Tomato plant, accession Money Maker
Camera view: tilt-top (135 deg); turntable rotation: 90 degrees
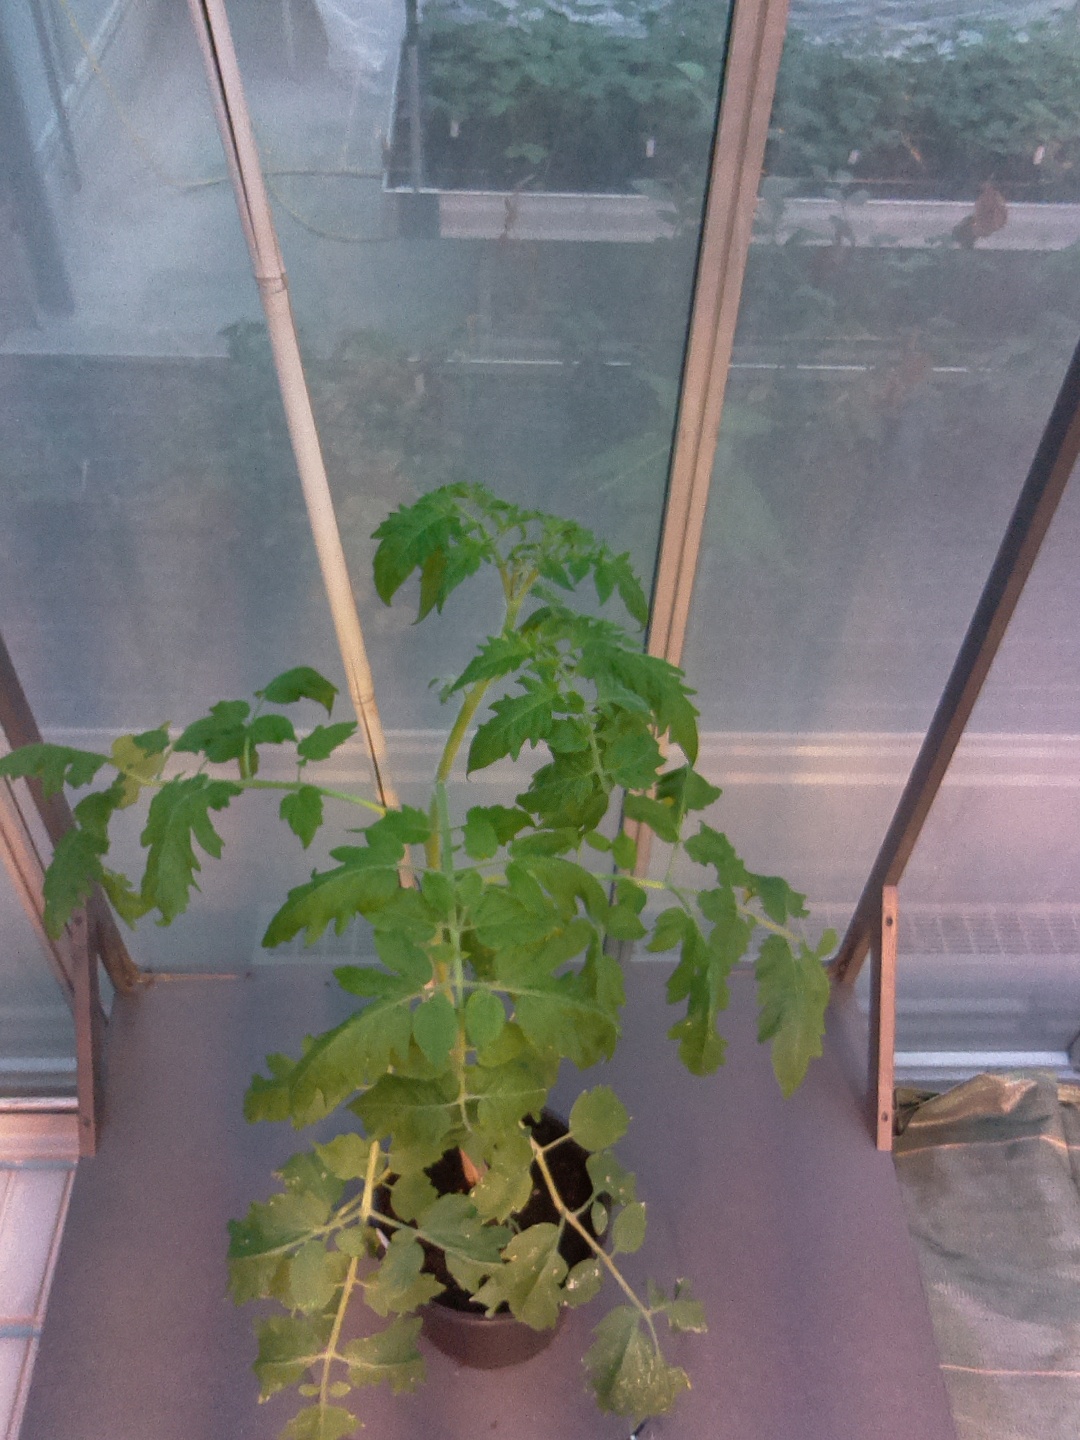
BBCH growth stage 60: First flowers open